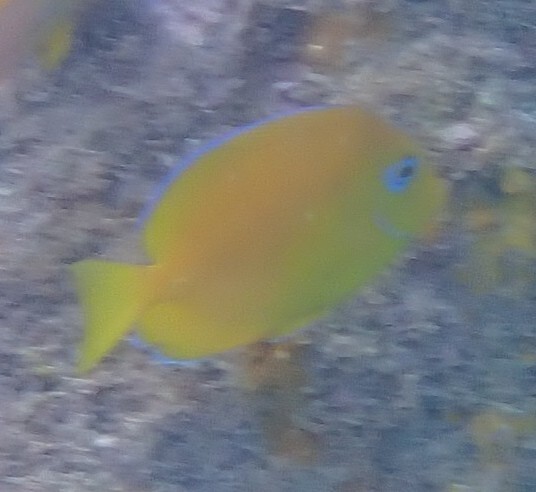
Acanthurus coeruleus (Atlantic Blue Tang)